Funafuti

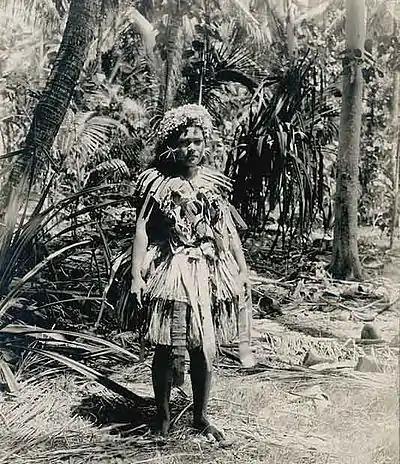
Woman on Funafuti; photo by Harry Clifford Fassett (1900), American photographer

The oral history of Funafuti maintains that its founding ancestor came from the Samoan Islands. The name Funafati is derived from the word "Funa", which means "chief" in Samoan. Furthermore, the name of one of the islets, Funafala, means "the pandanus of Funa."